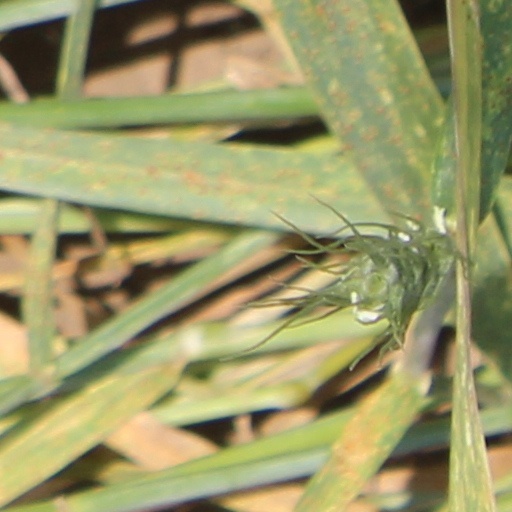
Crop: wheat